Kimchi

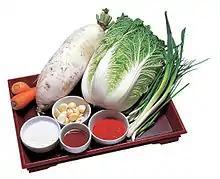
Basic ingredients for kimchi: napa cabbage, radish, carrot, salt, garlic, fish sauce, chili powder and scallions. A sticky, glutinous paste of rice flour is also needed to make the seasoning of the kimchi.

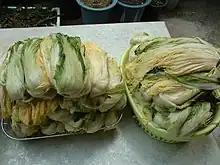
Salted napa cabbage before making kimchi. Cabbage is usually marinated twice to help maintain the salt in the dish.

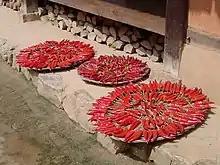
Drying chili peppers for kimchi. These peppers are then made into "gochugaru", or chili pepper powder. This powder is added to the rice flour paste to make a seasoning paste for spicy kimchi.

Kimchi varieties are determined by the main vegetable ingredients and the mix of seasoning used to flavor the kimchi.